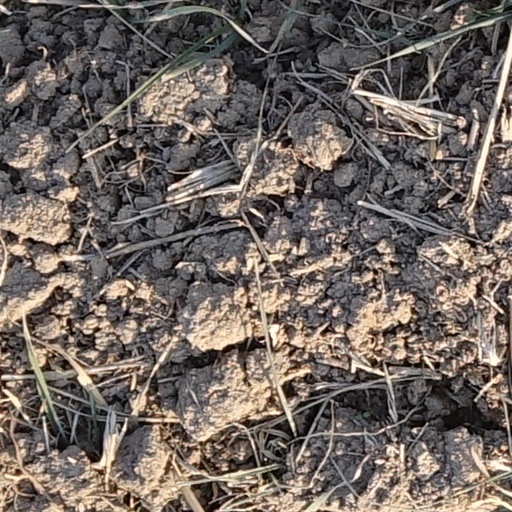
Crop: wheat